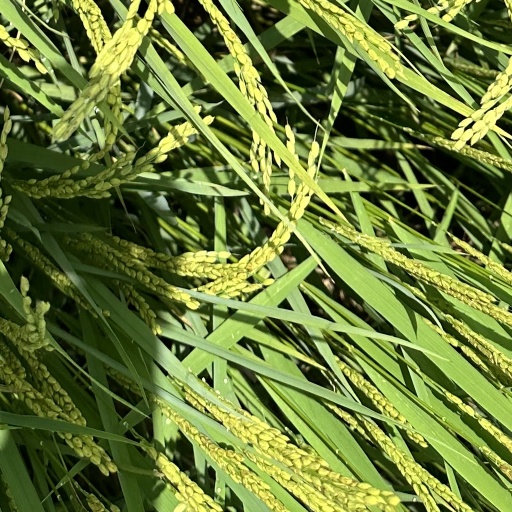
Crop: rice